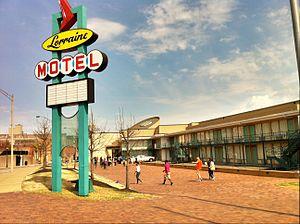
Le motel est un type d'hébergement hôtelier que l'on trouve sur le bord des grands axes de communication, permettant aux automobilistes de passage de faire une halte. Le premier établissement est apparu avec le Milestone Mo-Tel, ouvert en 1925, à San Luis Obispo, en Californie. C'est un mode d'hébergement très répandu en Amérique du Nord.